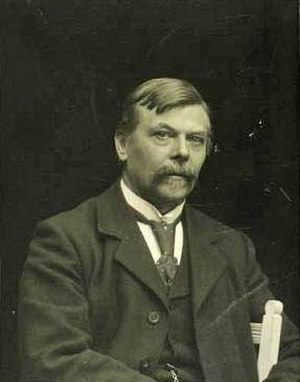
Martin Borch
Martin Borch var en dansk arkitekt og kongelig bygningsinspektør.